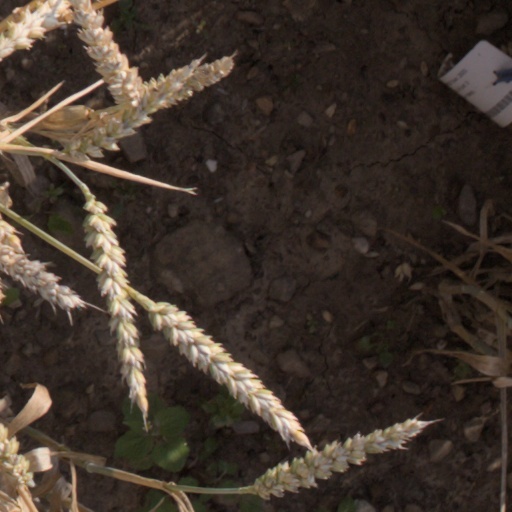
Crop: wheat